Swimming

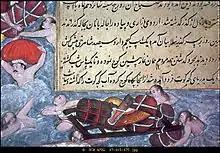
Timurid conqueror Babur's troops swim across a river.

Swimming relies on the nearly neutral buoyancy of the human body. On average, the body has a relative density of 0.98 compared to water, which causes the body to float. However, buoyancy varies based on body composition, lung inflation, muscle and fat content, centre of gravity and the salinity of the water. Higher levels of body fat and saltier water both lower the relative density of the body and increase its buoyancy. Because they tend to have a lower centre of gravity and higher muscle content, human males find it more difficult to float or be buoyant. See also: "Hydrostatic weighing."